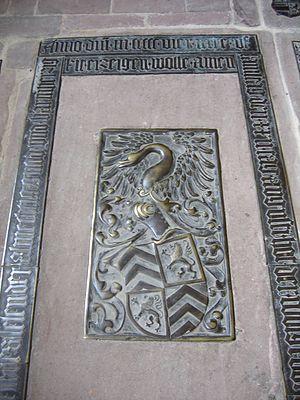
L'église Saint-Nicolas de Babenhausen est un lieu dévolu au culte luthérien depuis 1545. La ville de Babenhausen est située en Hesse non loin de la ville de Hanau. Les origines de cet édifice de style gothique remontent au Moyen Âge mais de nombreux réaménagements se sont succédé au cours des siècles. Les dépouilles mortelles des trois premiers comtes de Hanau-Lichtenberg reposent dans la crypte mais leur souvenir est rappelé dans le chœur par d'imposantes dalles funéraires en grès.
Philippe II de Hanau-Lichtenberg est né à Hanau le 31 mai 1462. Il décède le 22 août 1504 et est enterré à Babenhausen. Il succède à son père Philippe Iᵉʳ décédé le 10 mai 1480. Il devient ainsi le deuxième comte de Hanau, sire de Lichtenberg, et gouvernera son territoire durant 24 années. Il épouse le 9 septembre 1480, Anne fille du comte Ludwig d'Issenburg. En 1491, il accomplit un pèlerinage à Jérusalem.